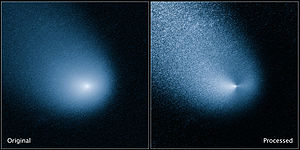
C/2013 A1
C/2013 A1 set af Hubble (11. marts 2014)
C/2013 A1 er en komet fra Oortskyen, der blev opdaget den 3. januar 2013 af Robert H. McNaught ved Siding Spring Observatoriet. Ved opdagelsen befandt kometen sig 7,2 AU fra Solen i stjernebilledet Haren.